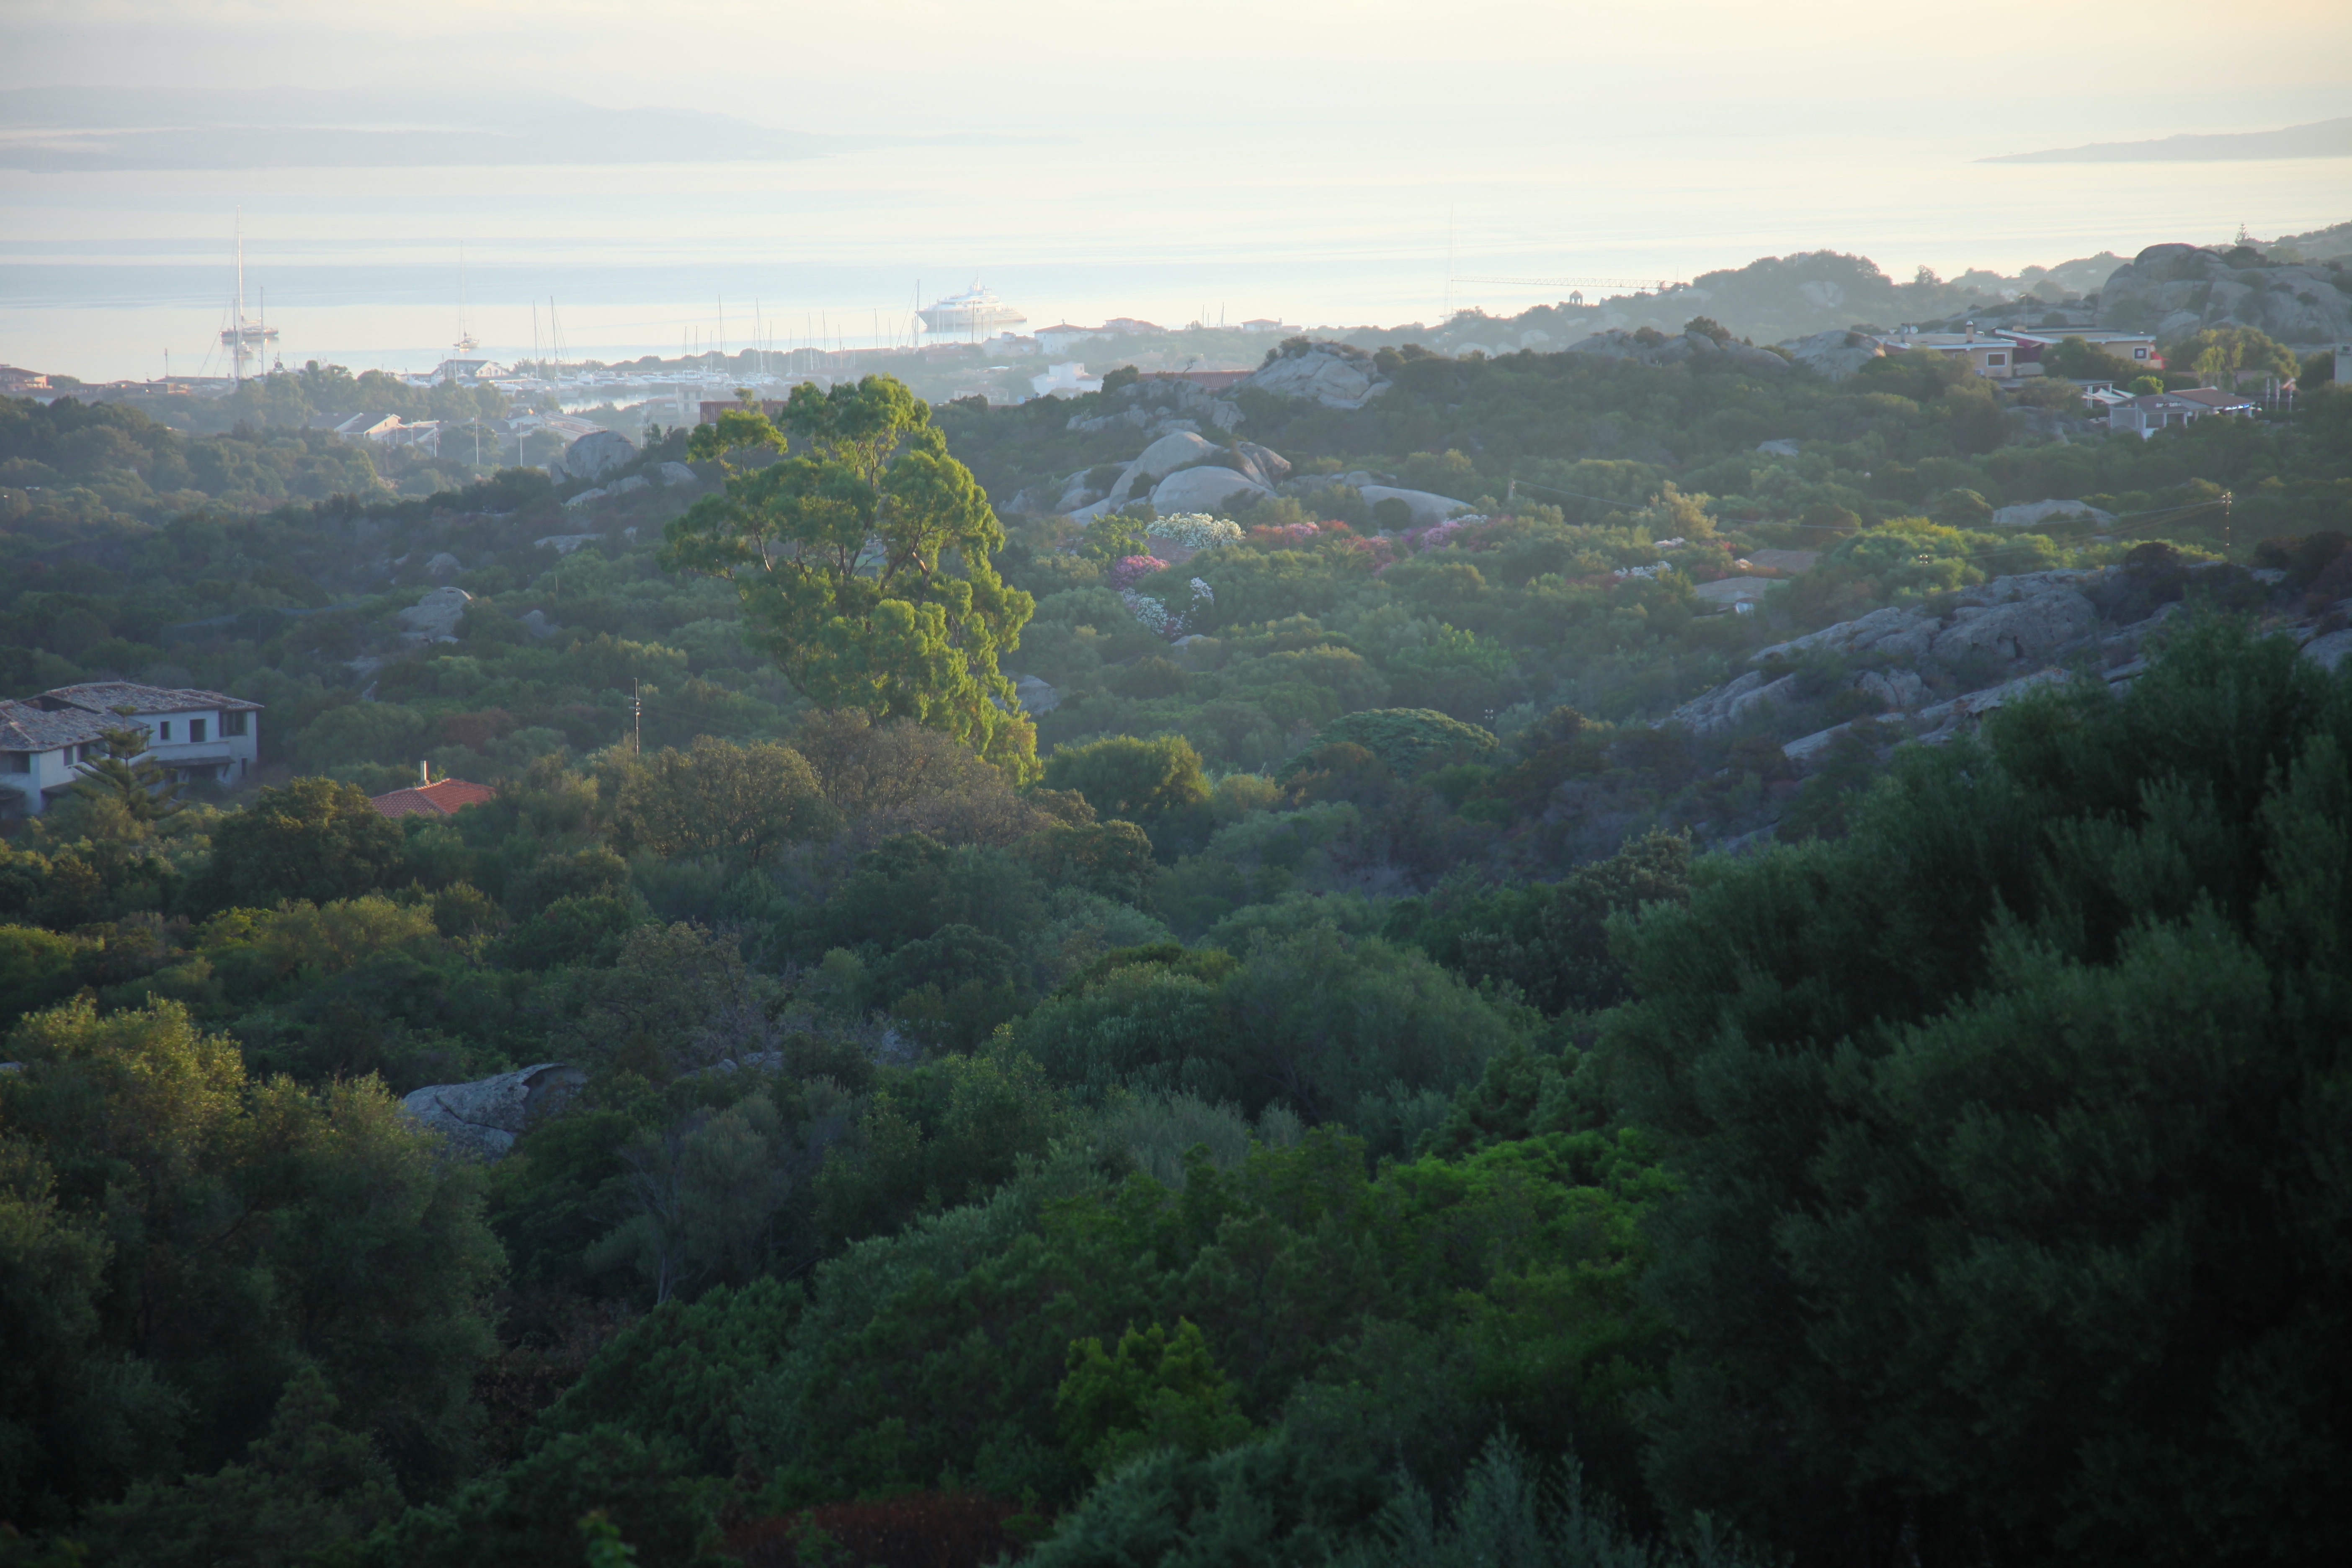
landscape, tree, nature, forest, wilderness, mountain, mist, morning, hill, river, valley, mountain range, jungle, terrain, rainforest, habitat, ecosystem, aerial photography, biome, natural environment, geographical feature, atmospheric phenomenon, mountainous landforms